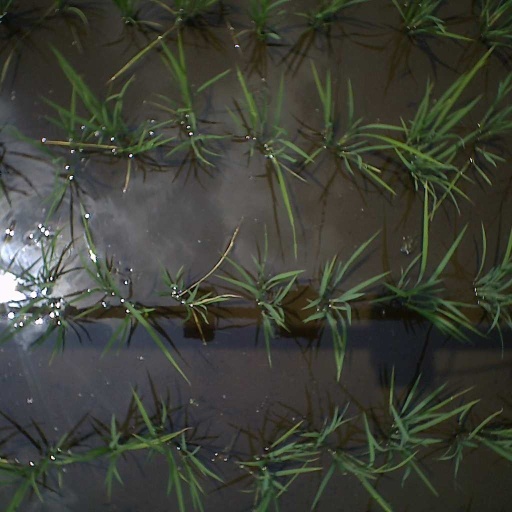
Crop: rice